Mindelo

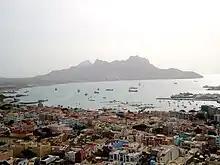
Downtown Mindelo seen from 'Gud'

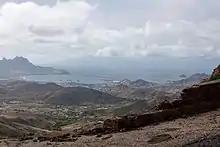
Mindelo, Cape Verde

Mindelo is situated at the Porto Grande Bay, a large natural harbour. The town is surrounded by low mountains: the Monte Cara and the Morro Branco headland to the west, and the Monte Verde to the east. The town is crossed by the river Ribeira de Julião.